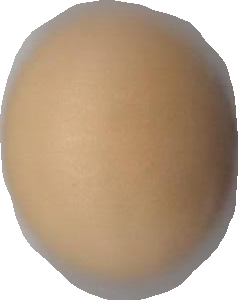
Variety: Grobogan